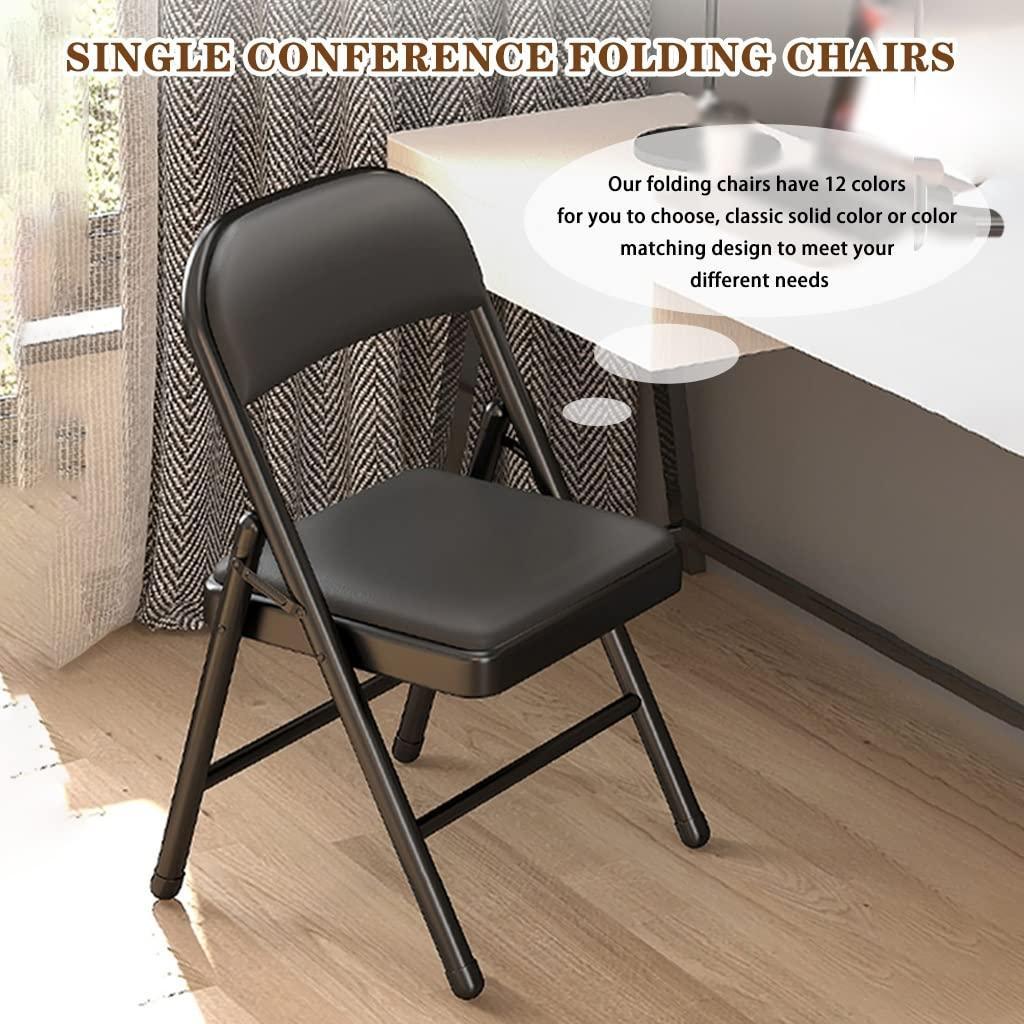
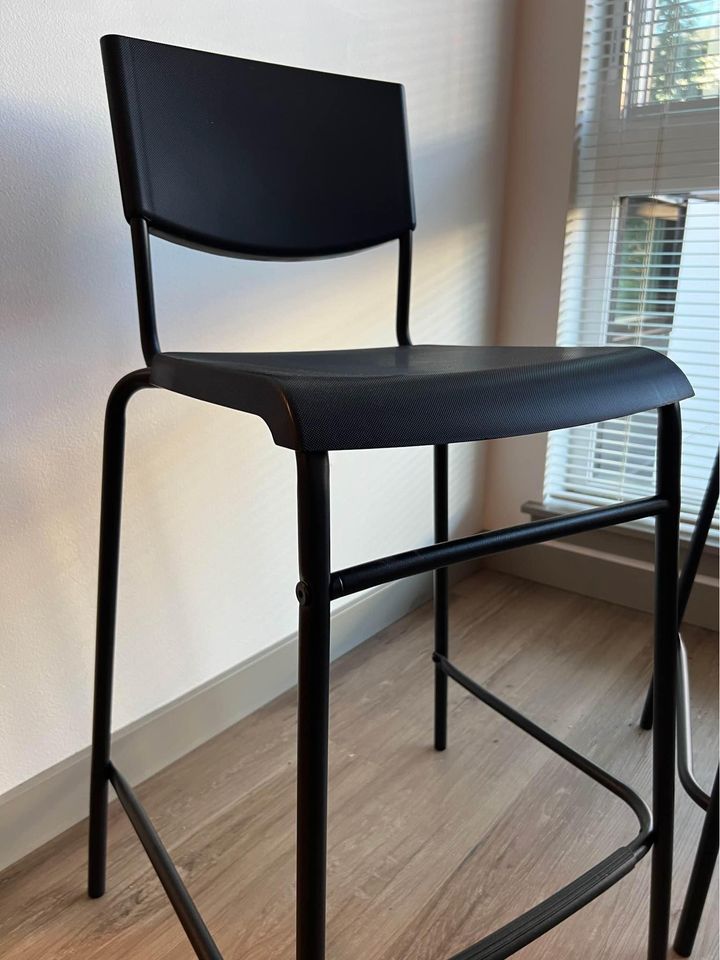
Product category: stool
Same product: no